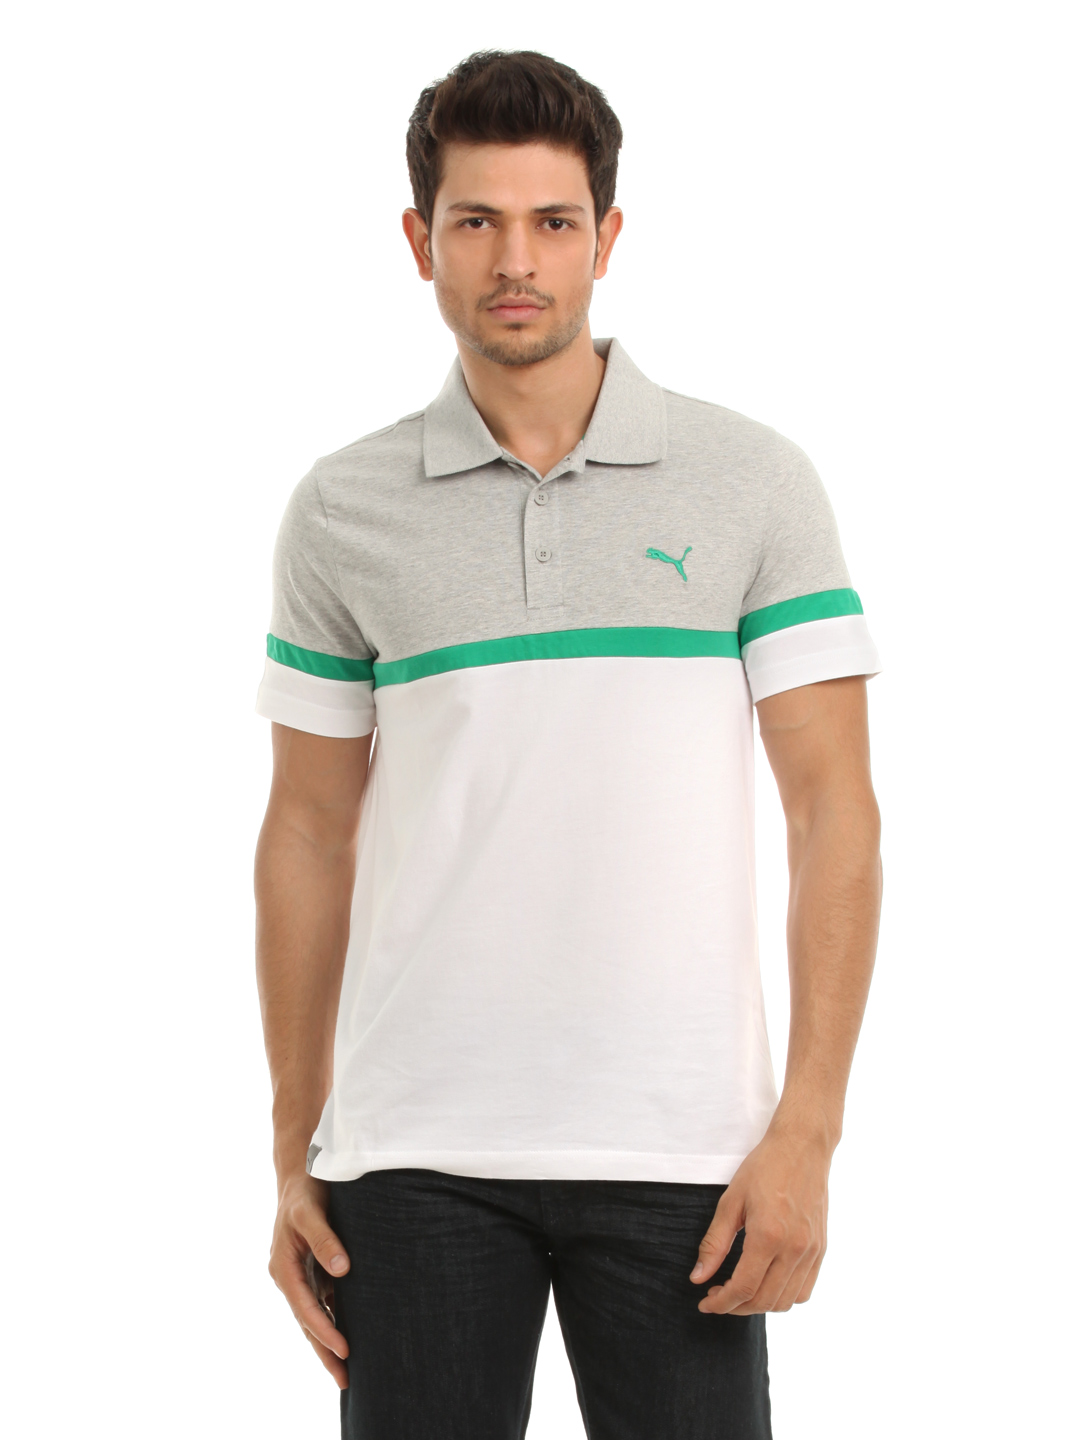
Puma Men Grey & White Polo T-shirt
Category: Apparel / Topwear / Tshirts
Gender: Men
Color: Grey
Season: Summer 2012
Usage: Casual